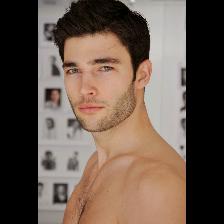
Label: Human